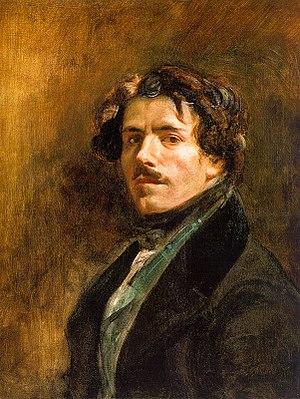
Les personnages de La Comédie humaine d'Honoré de Balzac sont, suivant les décomptes, au nombre de 4 000 à 6 000. Un millier d'entre eux ont des liens familiaux.
Eaux-Bonnes est une commune française, située dans le département des Pyrénées-Atlantiques en région Nouvelle-Aquitaine.
Draveil est une commune française située à vingt kilomètres au sud-est de Paris dans le département de l’Essonne en région Île-de-France. Elle est le chef-lieu du canton de Draveil et du doyenné de Sénart-Draveil.
Le prieuré du Louroux, également connu sous le nom de château du Louroux, est situé sur la commune du Louroux dans le département français d'Indre-et-Loire en région Centre-Val de Loire. Il est fondé au cours du XIᵉ siècle par l'abbaye de Marmoutier. Ce monastère bénédictin fait alors partie des neuf prieurés possédés par l'abbatiat tourangeau et implantés dans le diocèse de Tours.
La Comédie humaine est le titre sous lequel Honoré de Balzac a regroupé un ensemble de plus de quatre-vingt-dix ouvrages — romans, nouvelles, contes et essais — de genres réaliste, romantique, fantastique ou philosophique, et dont l’écriture s’échelonne de 1829 à 1850.
La rue Eugène-Delacroix est une voie du 16ᵉ arrondissement de Paris, en France.